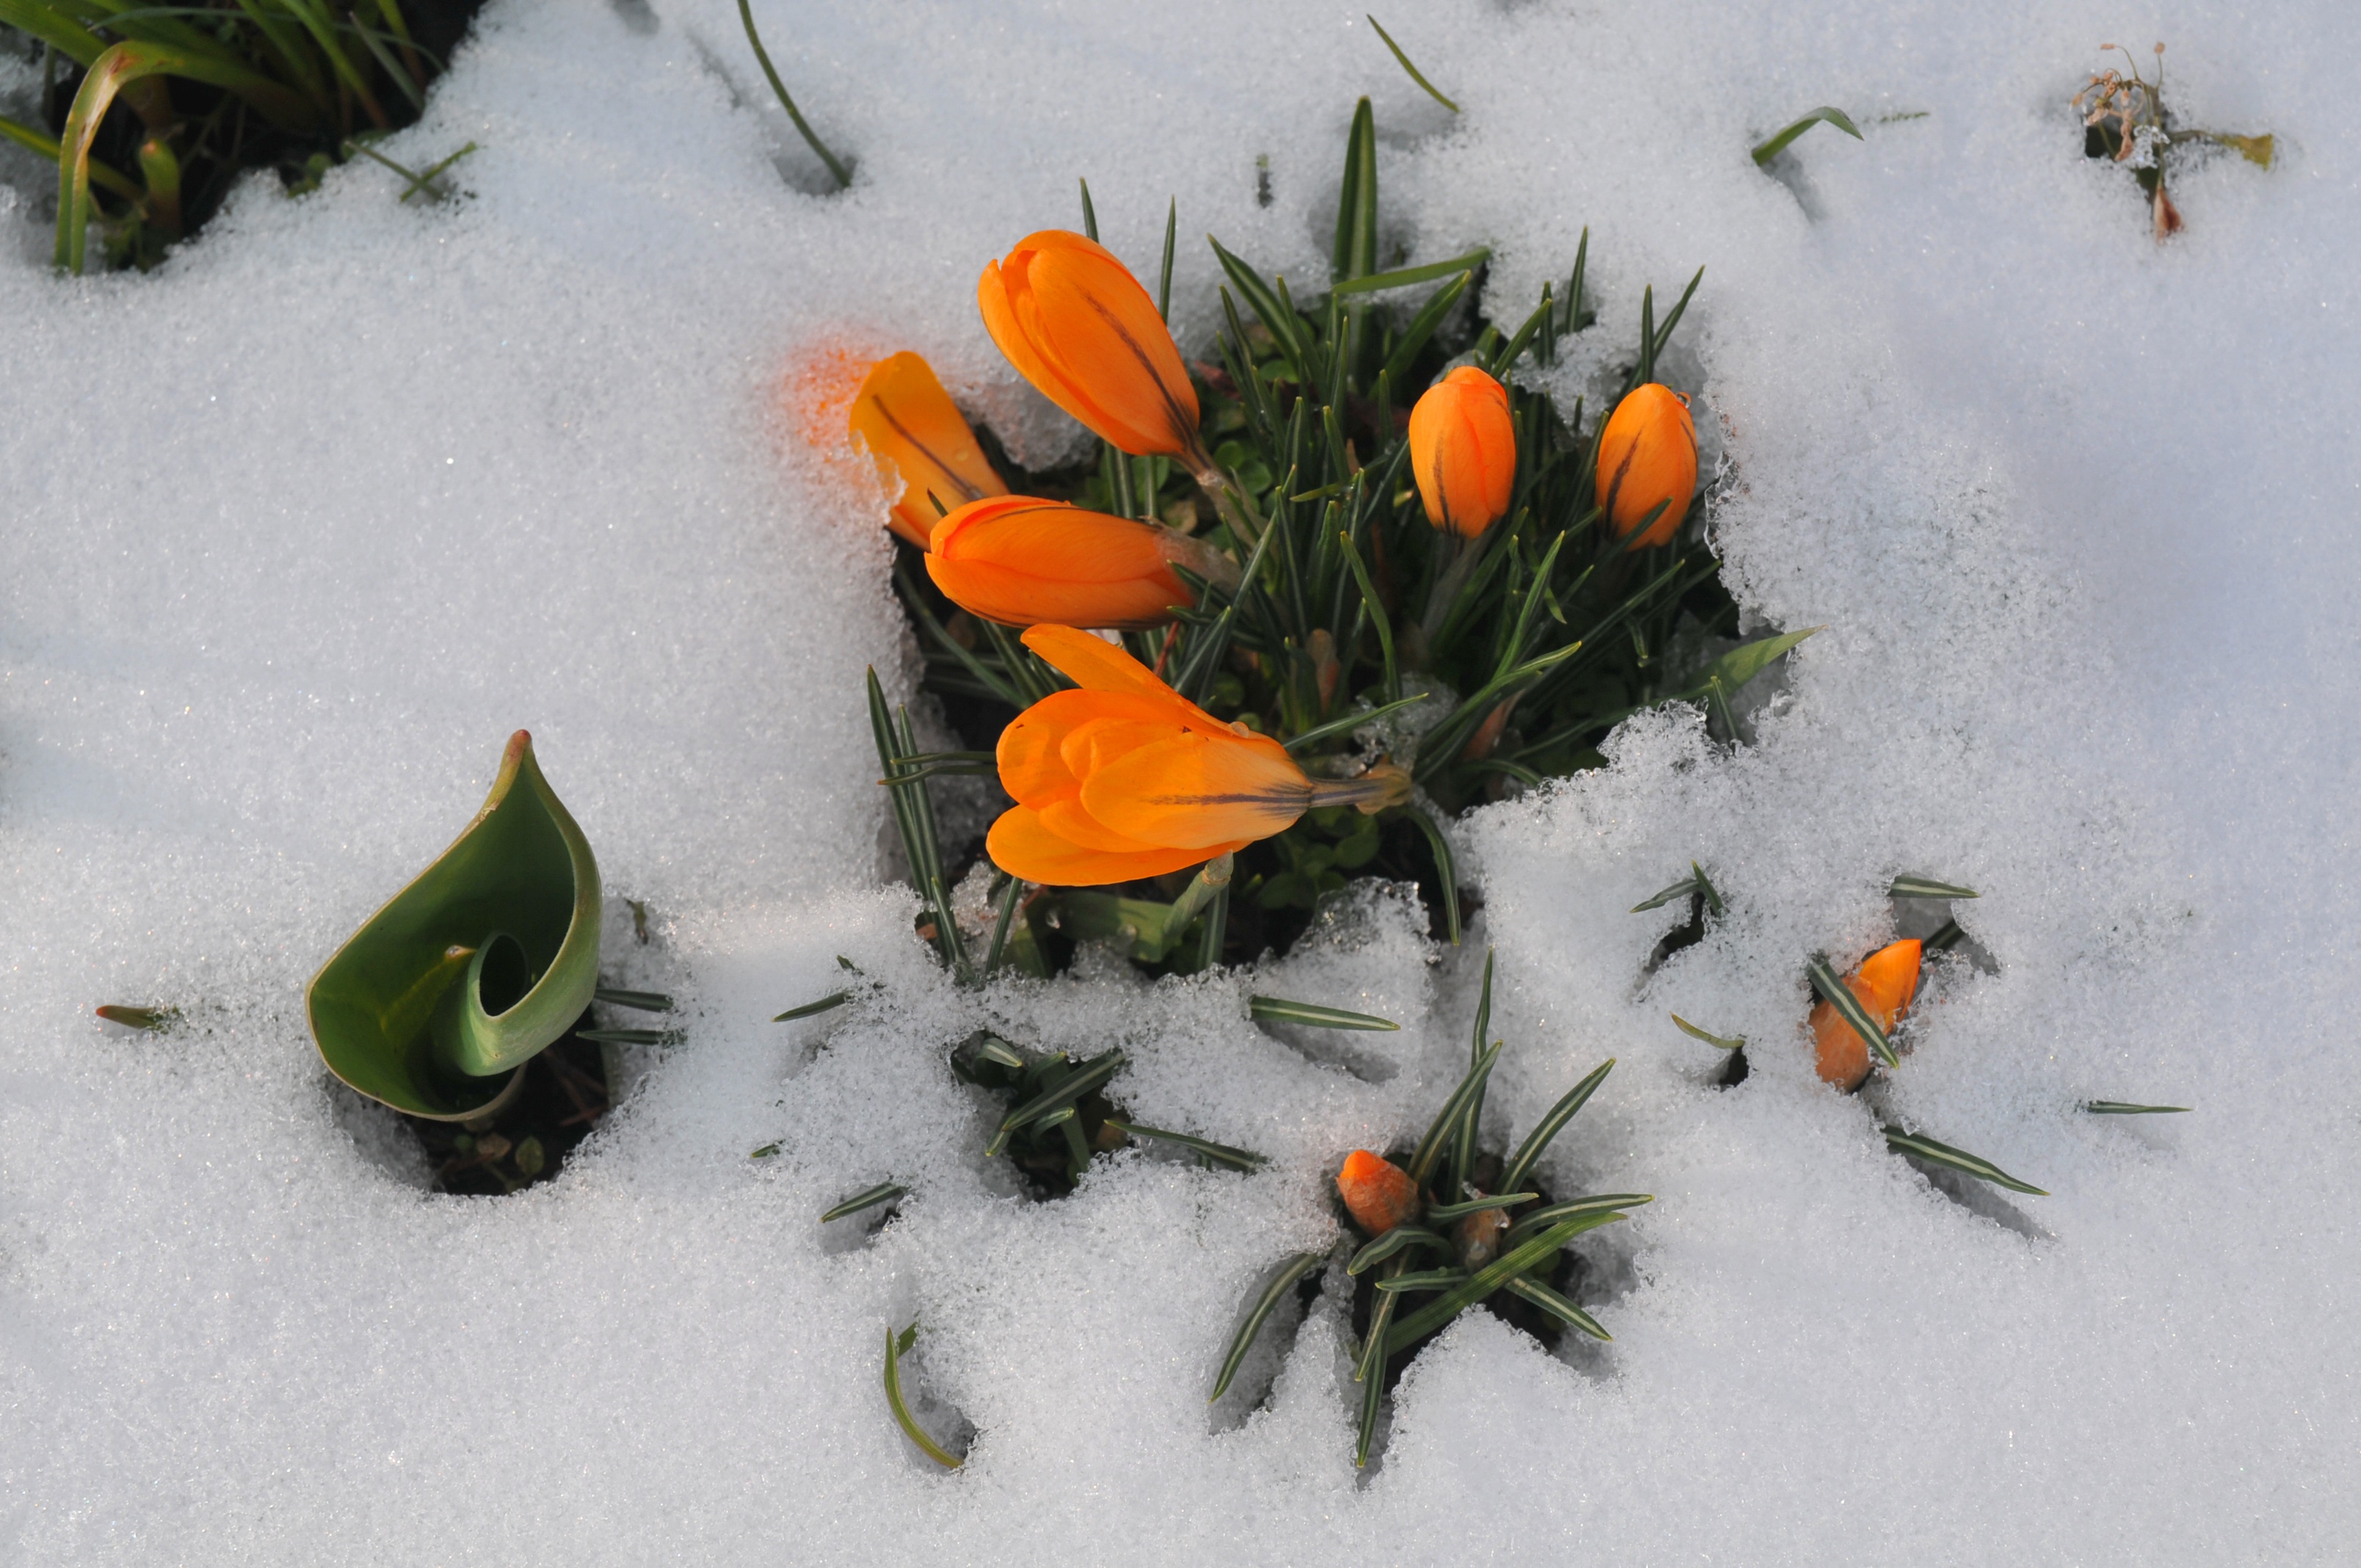
snow, plant, flower, spring, icy, crocus, floristry, signs of spring, floral design, flower arranging